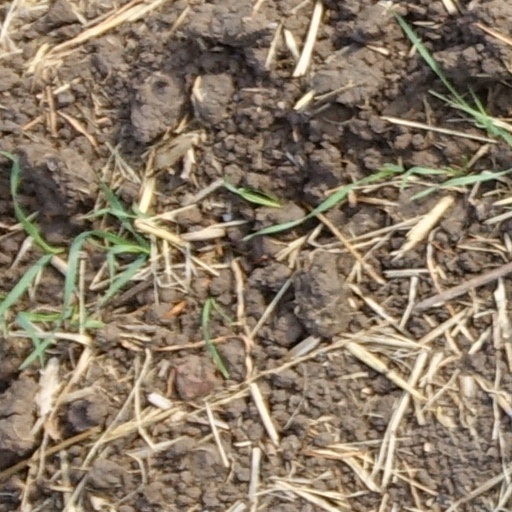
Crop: wheat